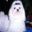
Label: dog